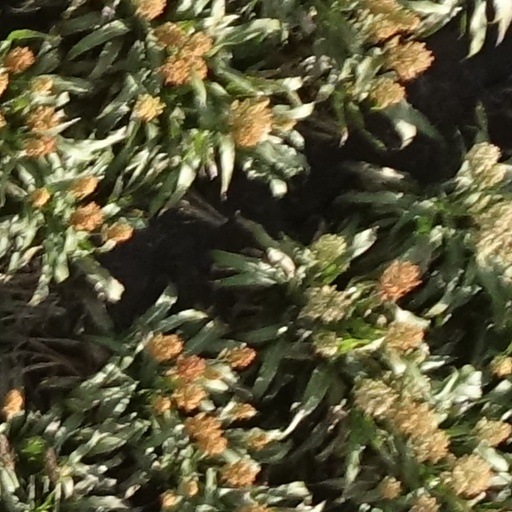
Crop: sorghum